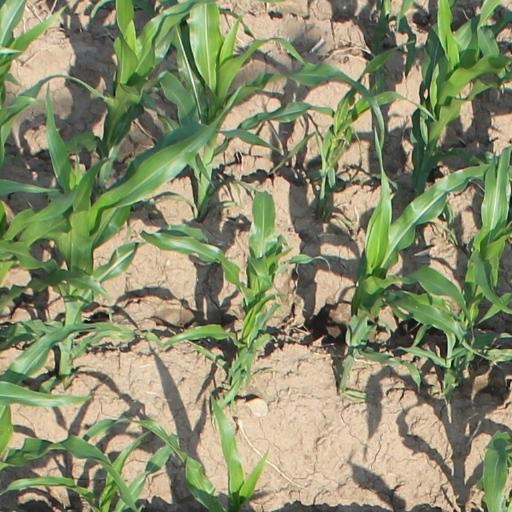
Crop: maize; corn